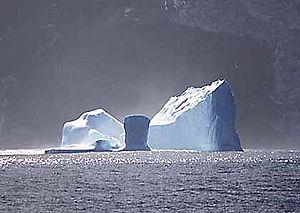
Un glaçot renversé en Antarctique